Single malt whisky

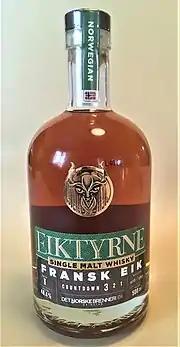
Norwegian single malt whisky

Single malt distilleries also exist in Argentina, Australia, Austria, Belgium, Brazil, Canada, Czech Republic, England, Finland, France, Germany, Iceland, India, Israel, Japan, Lebanon, Liechtenstein, Netherlands, New Zealand, Pakistan, South Africa, Spain, Sweden, Switzerland, Taiwan, USA, Wales and Norway.